Answer in natural language. Considering the relative positions, is blue and white striped wooden bed above or below black colour television? Choose between the following options: above or below
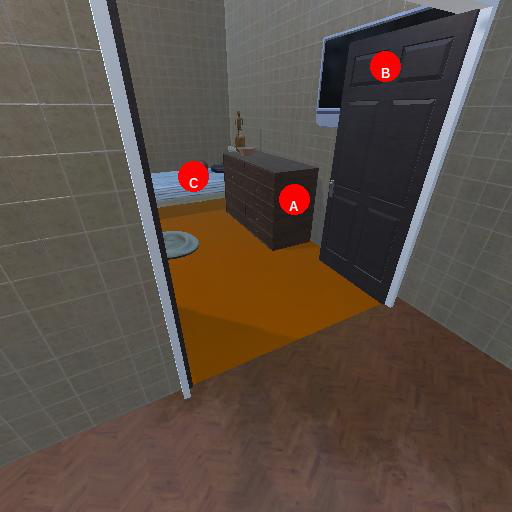
<answer>above</answer>